Restaurant (1998 film)

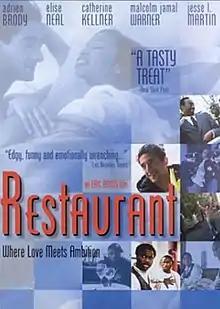

Restaurant is a 1998 American independent drama film written by Tom Cudworth and directed by Eric Bross. The film stars Adrien Brody, Elise Neal, Catherine Kellner and Malcolm-Jamal Warner, with supporting appearances by Simon Baker and Lauryn Hill. "Restaurant" premiered at the Los Angeles Independent Film Festival on April 17, 1998, and earned Adrien Brody an Independent Spirit Award nomination. Set in Hoboken, New Jersey, the film is a romantic dramedy that follows a group of young waiters chasing big dreams, with limited opportunities for success.